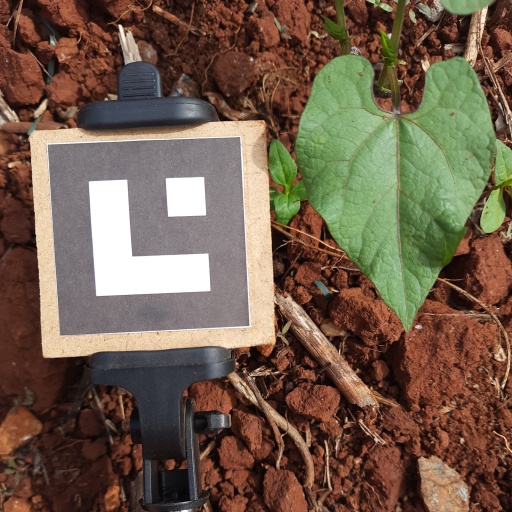
Observations: wavy surface, no eating holes, with soild dust, under sunlight